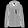
Label: Coat